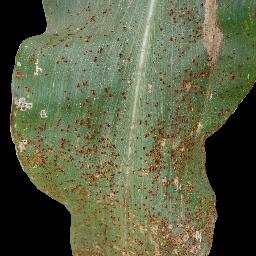
Label: Corn___Common_rust